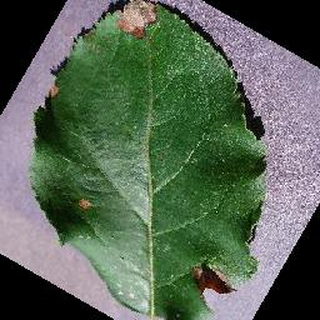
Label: apple_black_rot